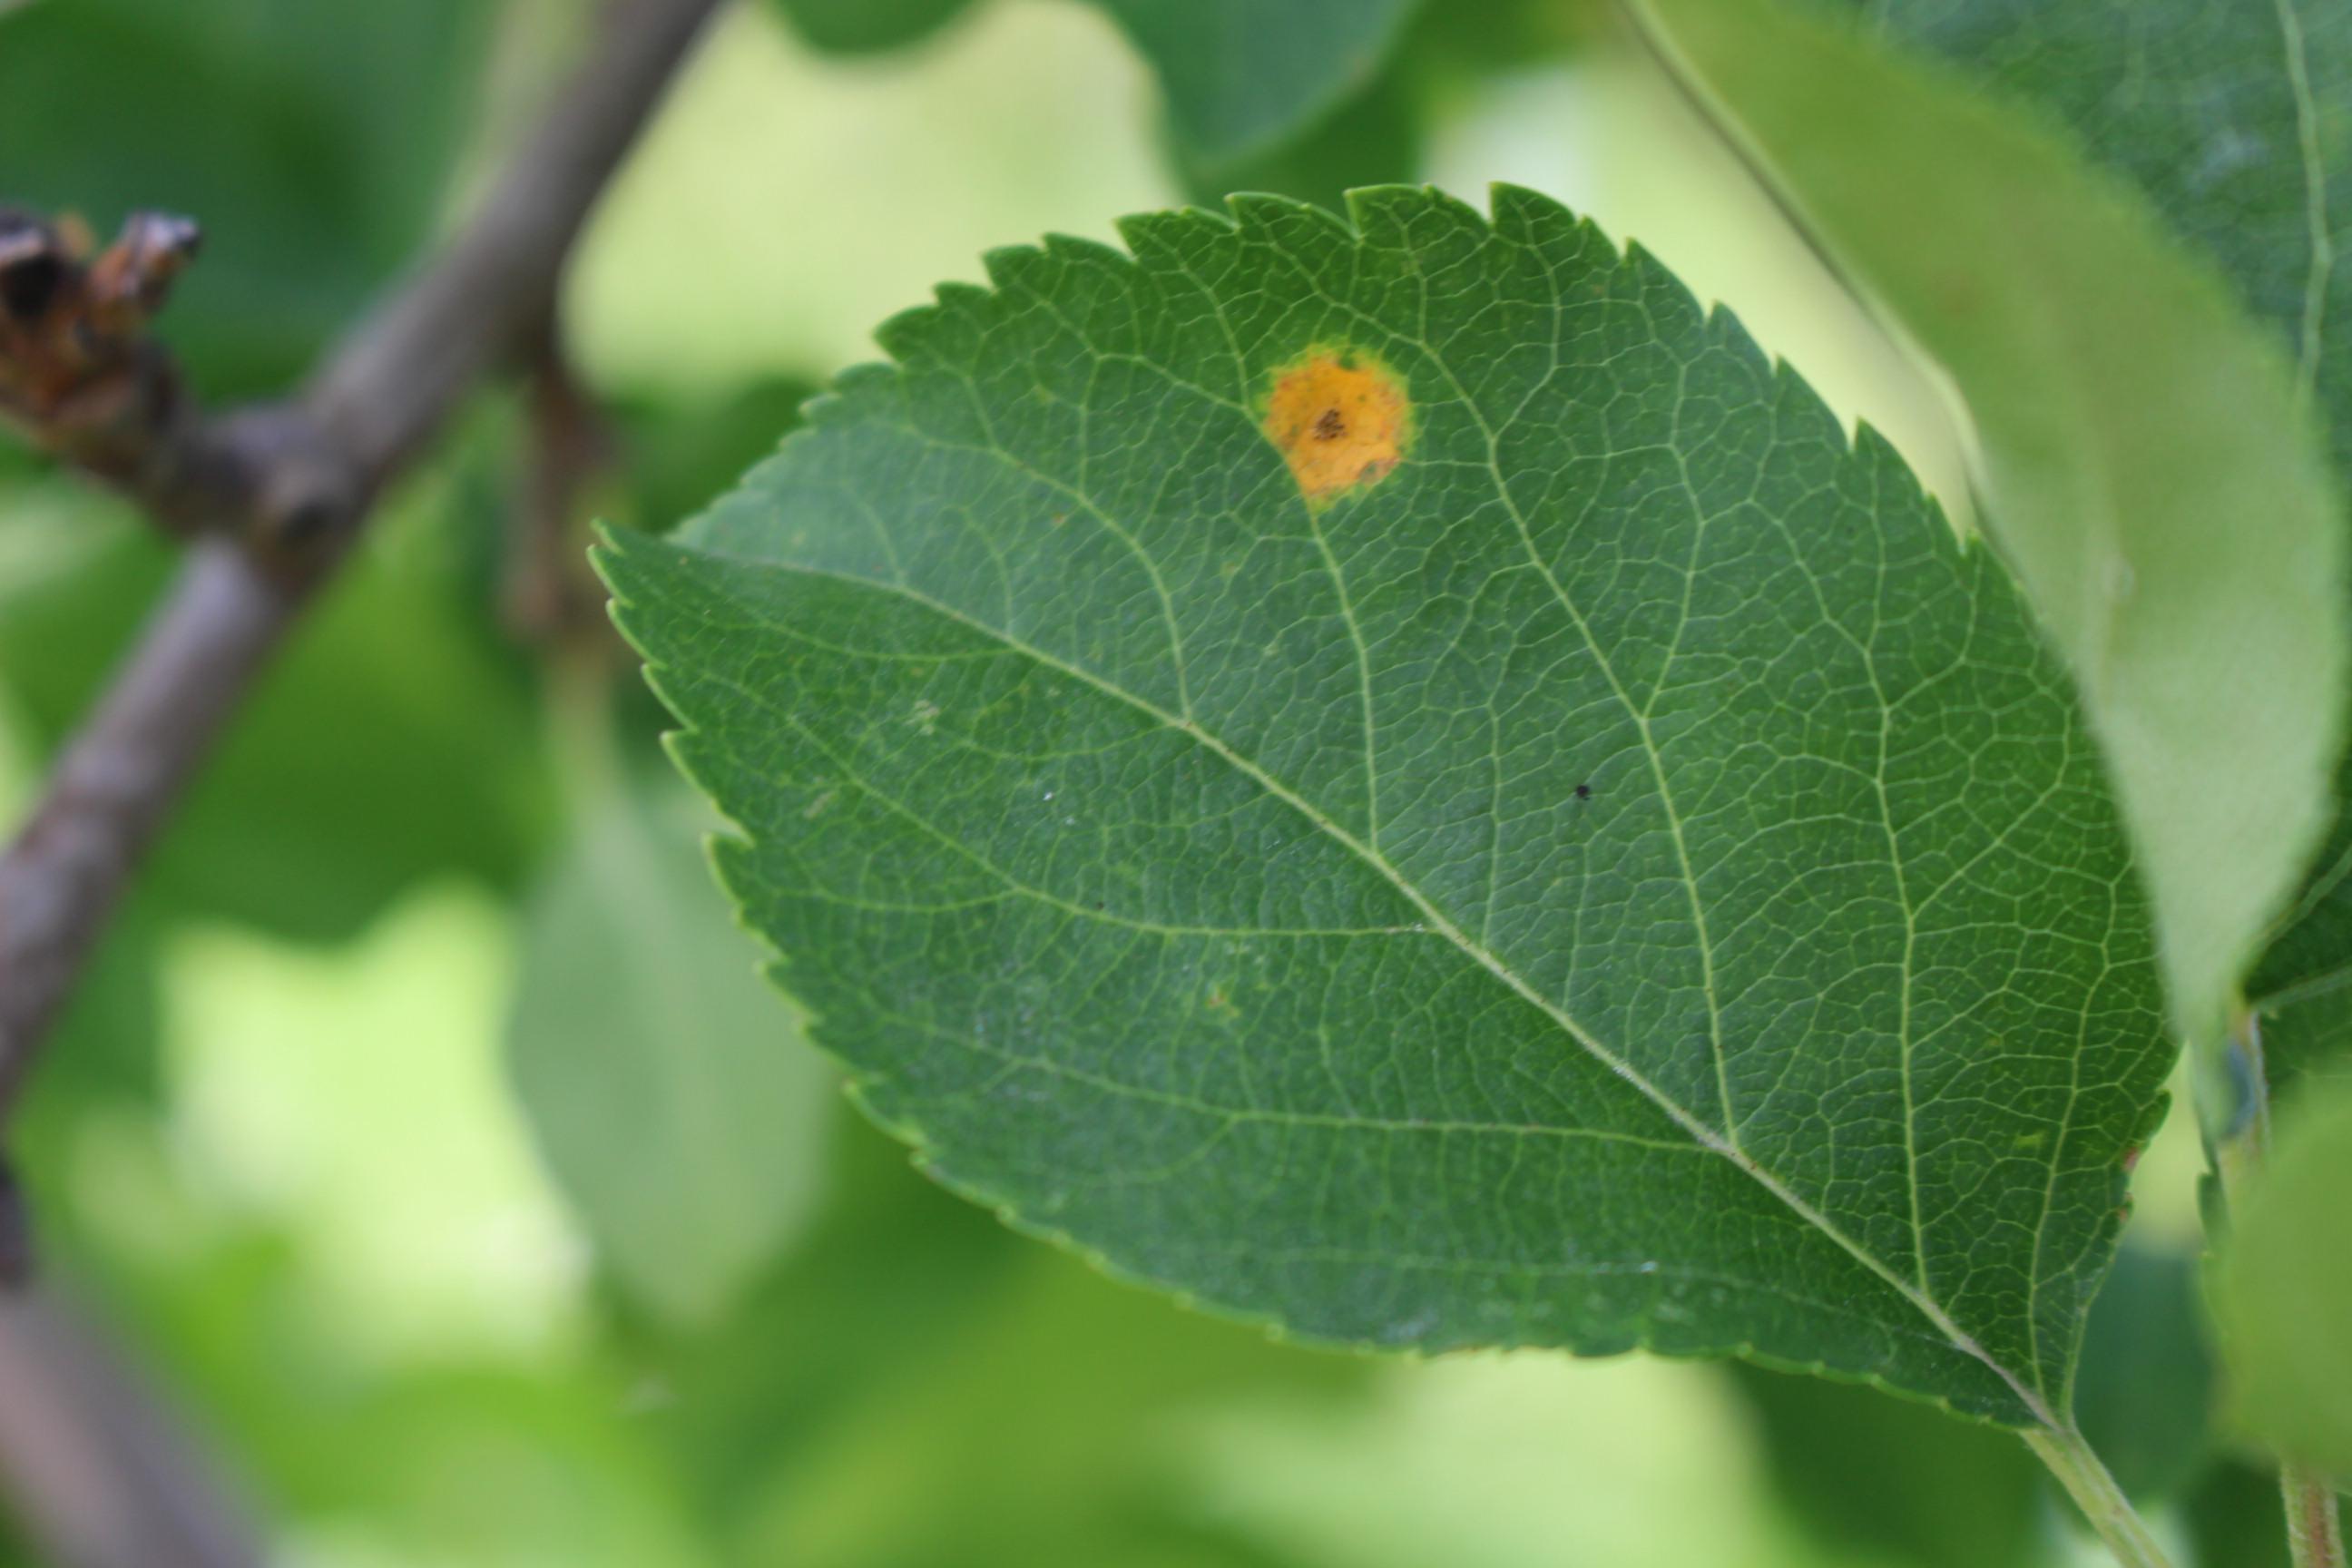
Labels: rust